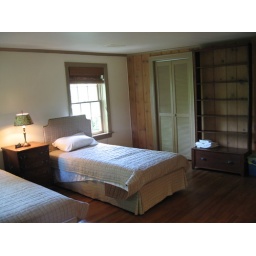
2 twin beds in second bedroom